Les Frêtes railway station

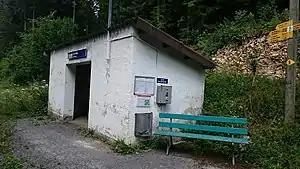
The station in 2018

Les Frêtes railway station is a railway station in the municipality of Le Locle, in the Swiss canton of Neuchâtel. It is located on the Le Locle–Les Brenets line of the Transports publics Neuchâtelois.